Rahat Indori

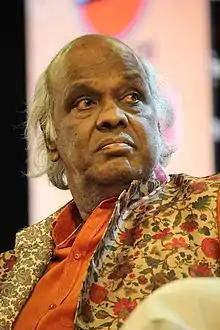
Indori at Rajvadu, Ahmedabad, Gujrat on 22 February 2020

Rahat Indori, born as Rahat Qureshi, (1 January 1950 – 11 August 2020) was an Indian Bollywood lyricist and Urdu poet. He was also a former professor of Urdu language and a painter. Prior to this he was a pedagogist of Urdu literature at DAVV.